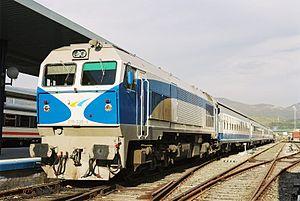
Lorsque la Renfe est fragmentée en différentes activités au début des années 1990, l'UN Grandes Lineas hérite d'une partie du parc diesel et électrique de la société nationale. Elle se trouve rapidement confrontée à un problème lourd : celui de la remorque des trains de voyageurs en traction thermique sur des distances supérieures à 400 kilomètres. C'est pour pallier cette carence que la sous-série 319-300 va voir le jour.